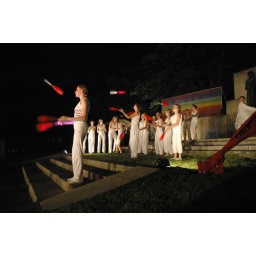
Icarus try-out tijdens Kleuren van de Nacht in Sonsbeek door Circus Poehaa